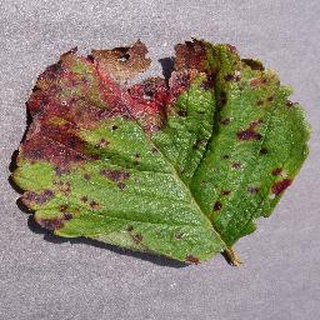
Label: strawberry_leaf_scorch